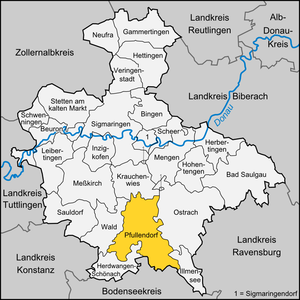
Pfullendorf
Kort
Pfullendorf er en by og en kommune i Landkreis Sigmaringen i den tyske delstat Baden-Württemberg, og den en tidligere fri rigsstad.